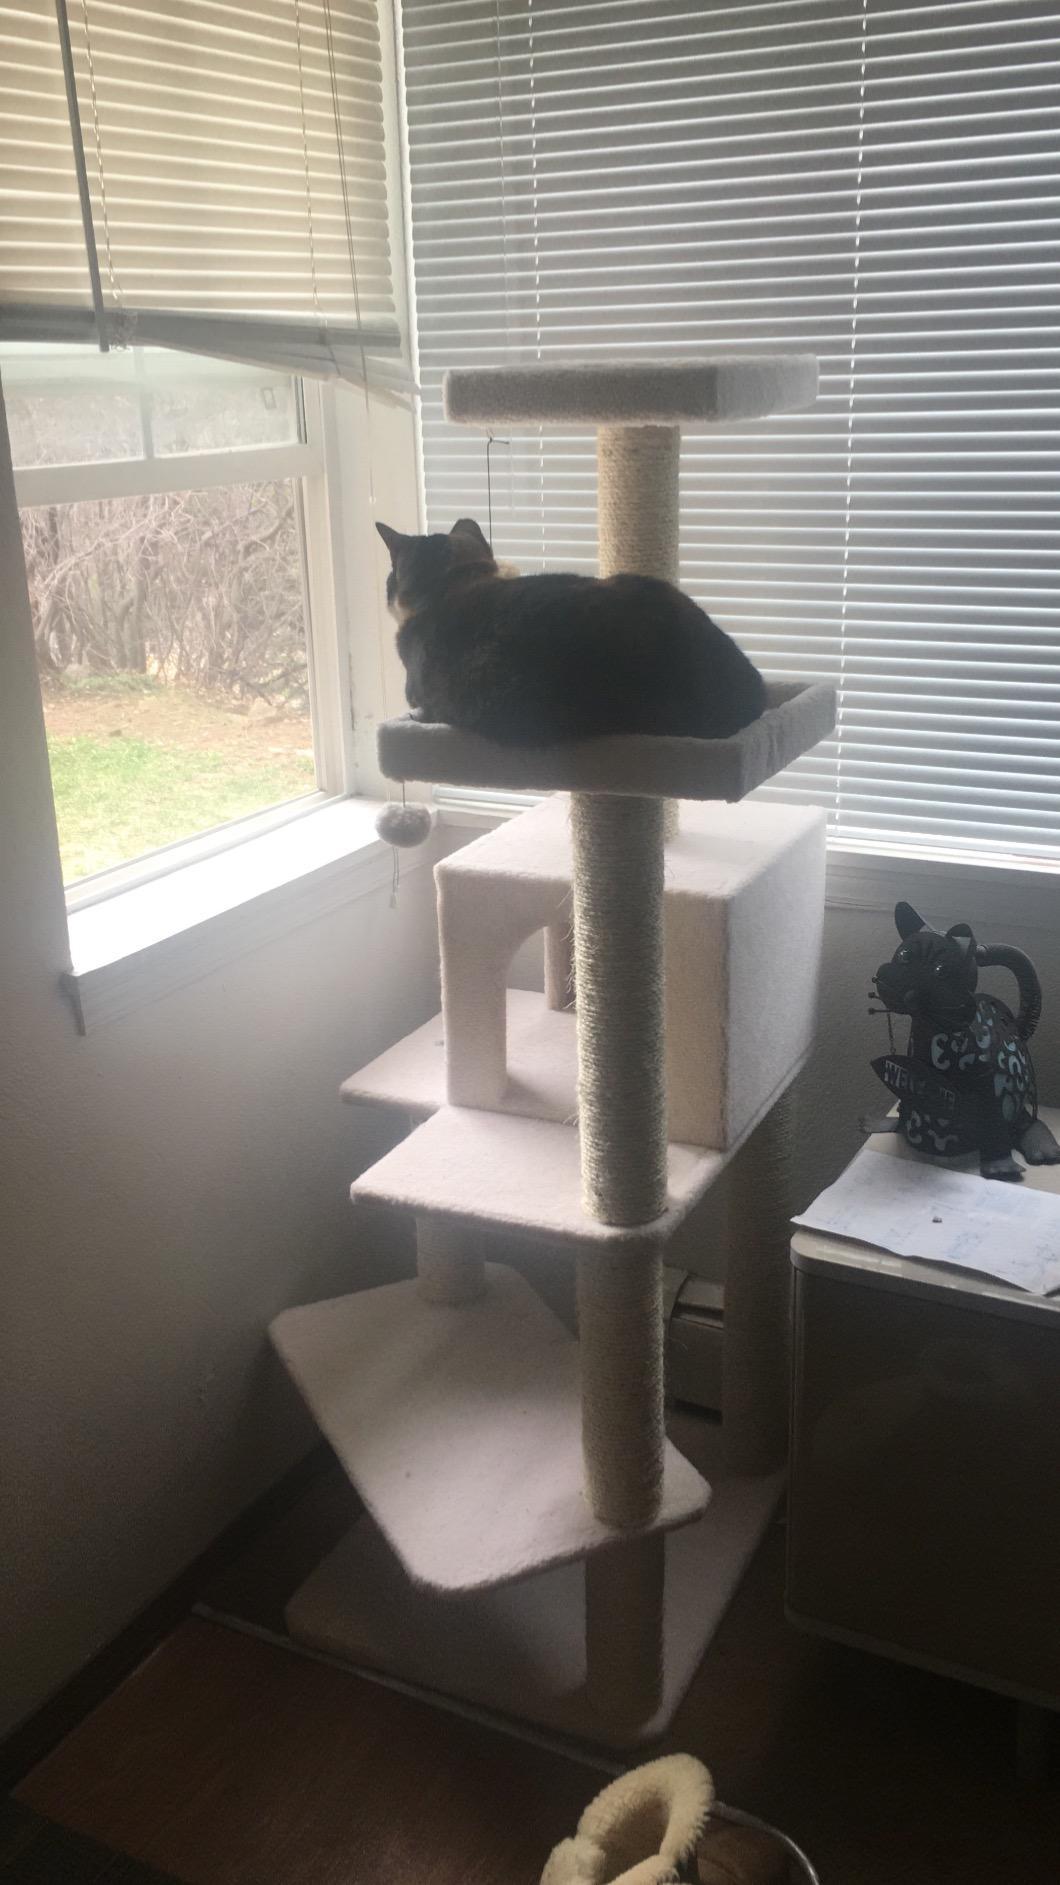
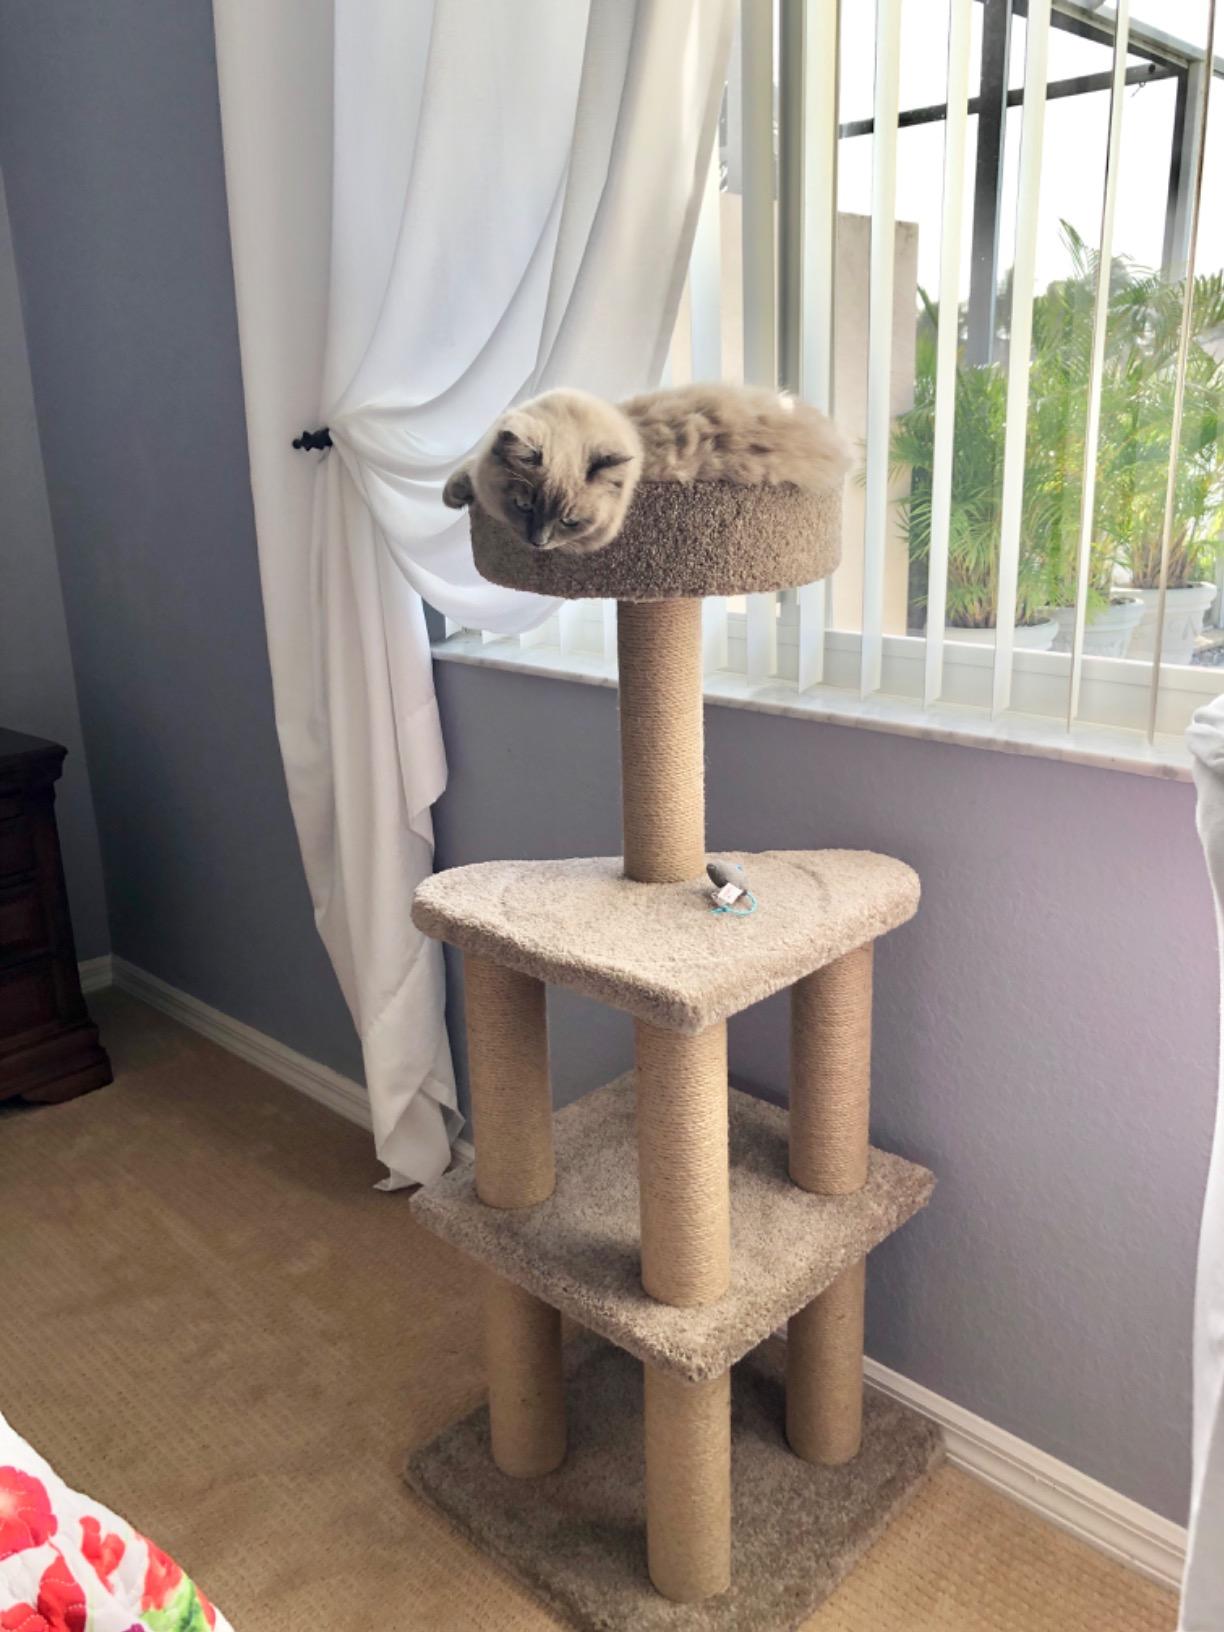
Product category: items_cat tree
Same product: no